Fulton Center

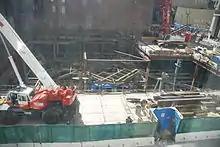
Construction site of the Fulton Center Main Building, seen in March 2010

Meanwhile, the costs of other MTA Capital Construction projects were rising as well. The issue peaked in January 2008, when the MTA announced that three other capital projects (the 7 Subway Extension, the Second Avenue Subway, and East Side Access) were facing a combined cost overrun of $1 billion. To remedy the overrun, plans for the Fulton Center's main building had to be downsized: instead of being a structure with a large dome, the headhouse would now be a simple stainless-steel building with a smaller dome. The project, excluding the main building, was now expected to cost $903 million. The main building would cost another $250 million, if built. The cost overruns were attributed to the fact that the MTA had received a single, $870 million bid for one phase of construction, more than twice the $408 million the MTA had originally set aside for that phase. The date of completion was now set for 2010, and the MTA had ordered a 30-day review of the Fulton Center plan. Around the same time, the neighboring World Trade Center Hub's costs also rose from $2.2 billion to $3.4 billion.